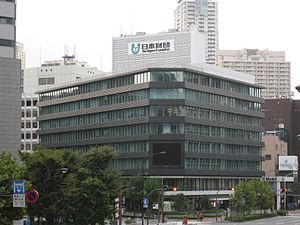
La Nippon Foundation est une organisation privée, à but non lucratif, qui finance des projets philanthropiques. Elle a été créée en 1962 par Ryōichi Sasakawa, homme politique et homme d'affaires aujourd’hui décédé qui, après la Seconde Guerre mondiale, a été accusé,